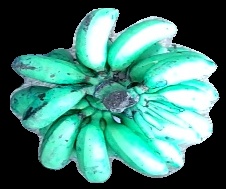
Variety: rasbale
Grade: grade3